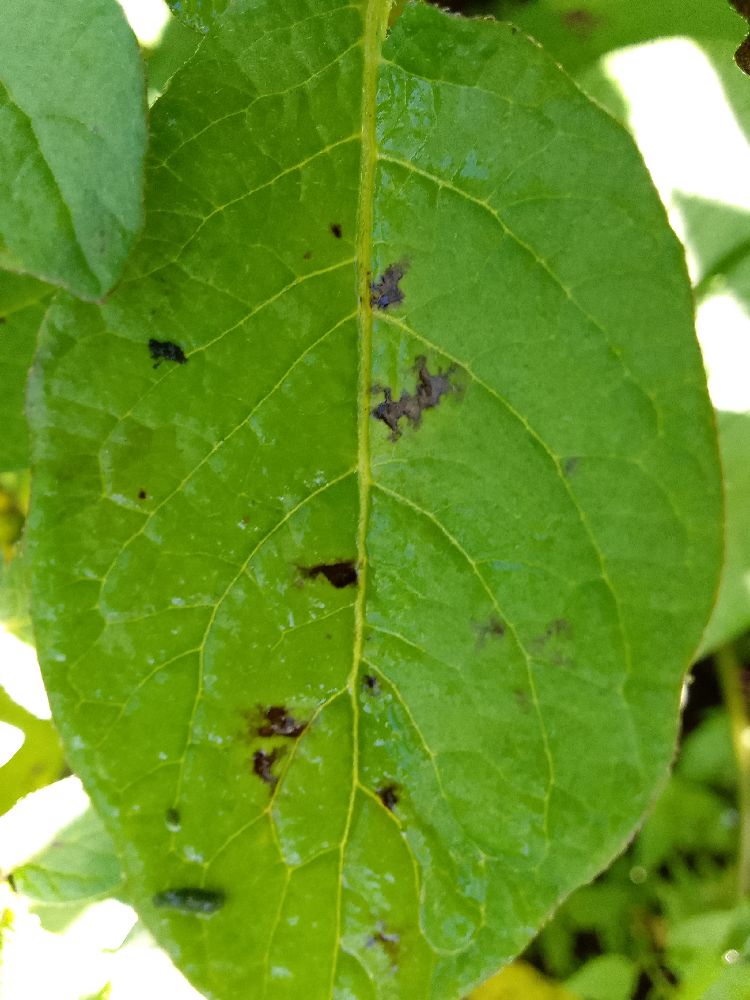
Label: Early blight